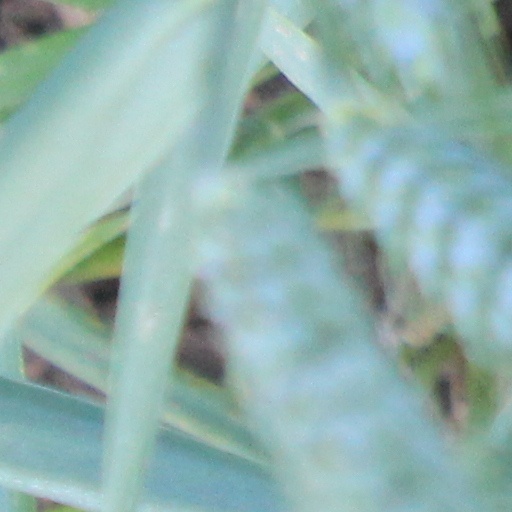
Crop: wheat